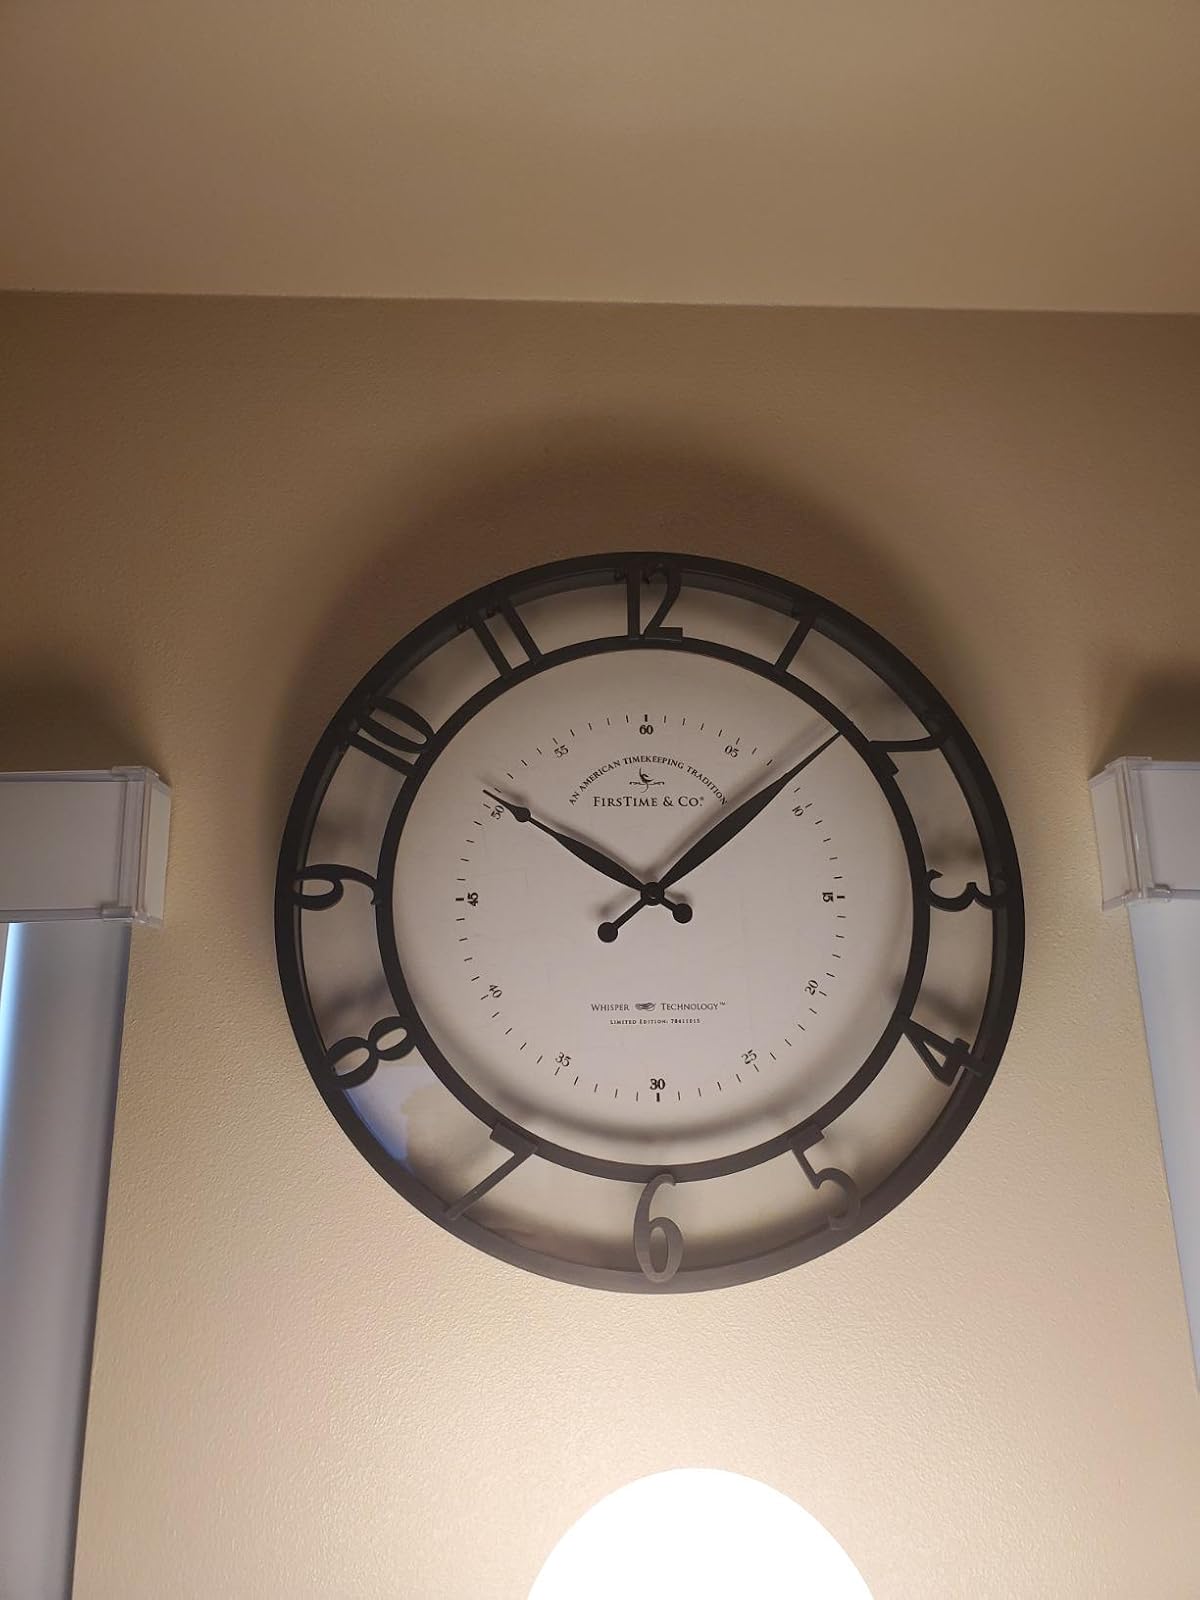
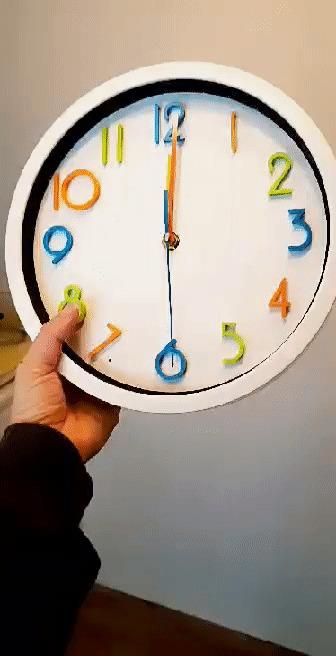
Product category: clock
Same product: no